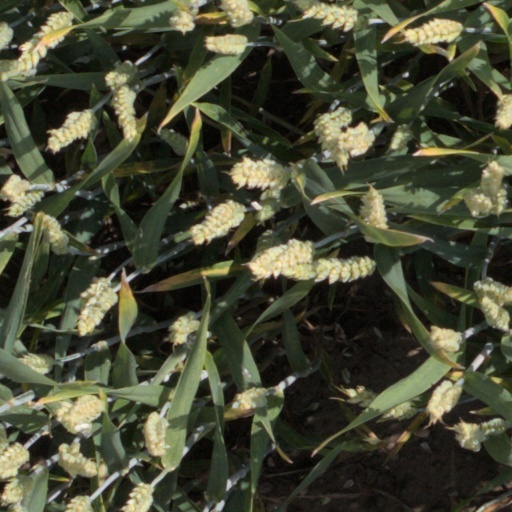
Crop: wheat